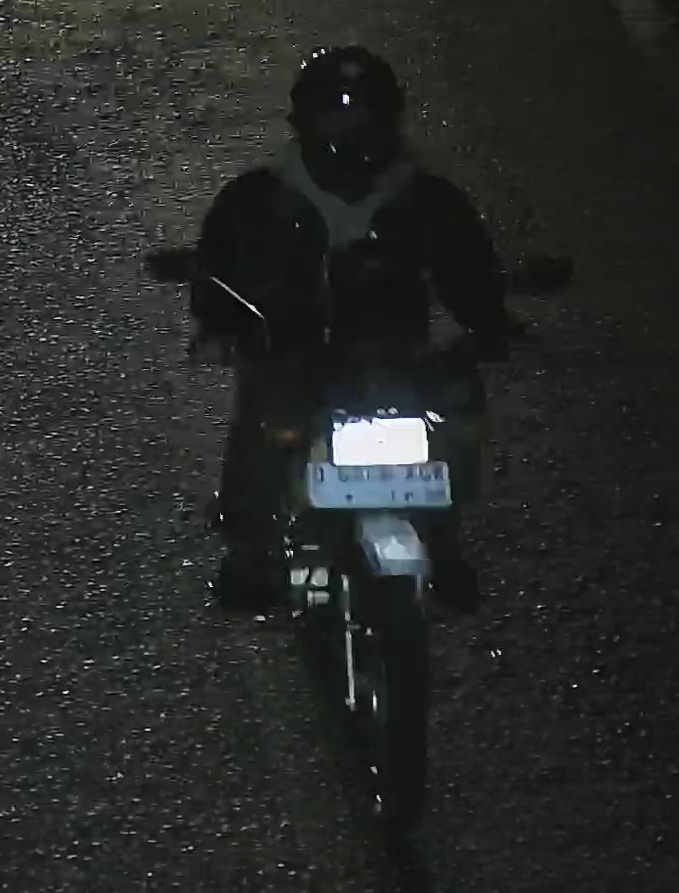
person-with-helmet: 1
person-without-helmet: 0